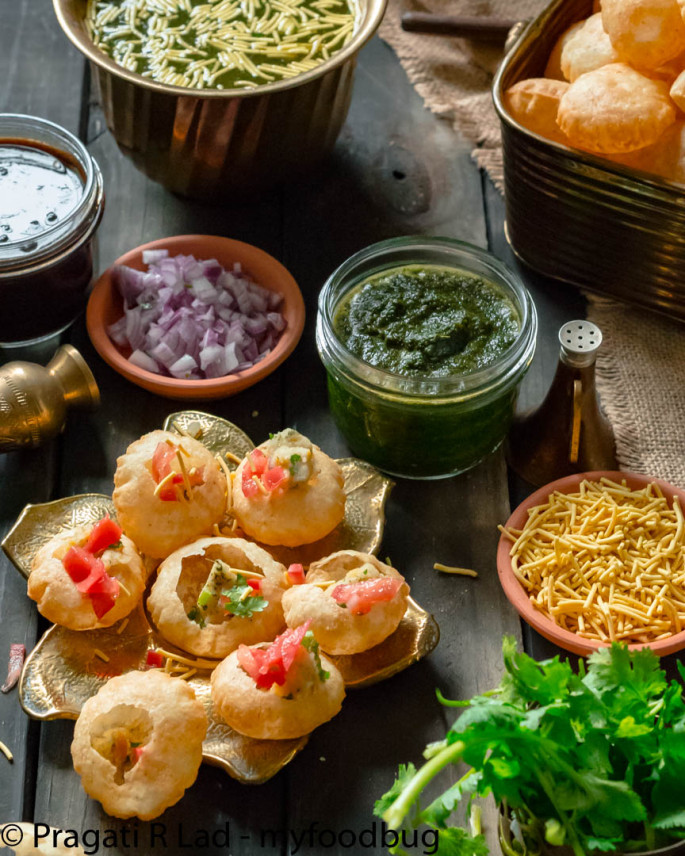
Dish: paani_puri